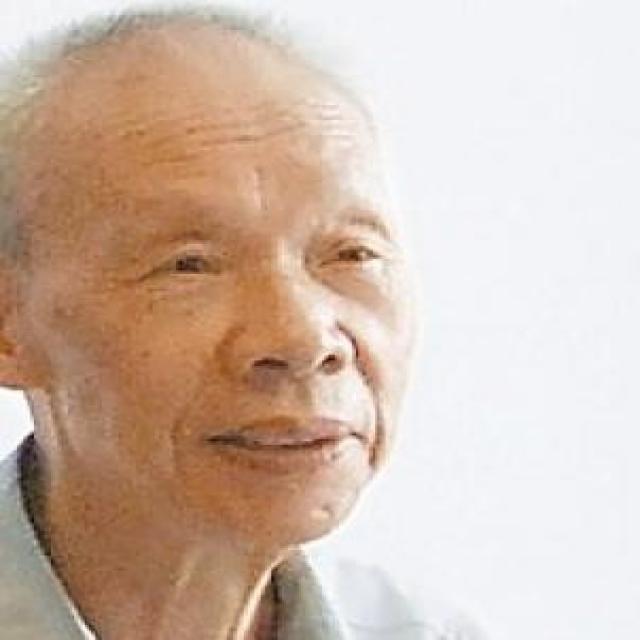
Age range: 65+